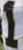
Number: 1